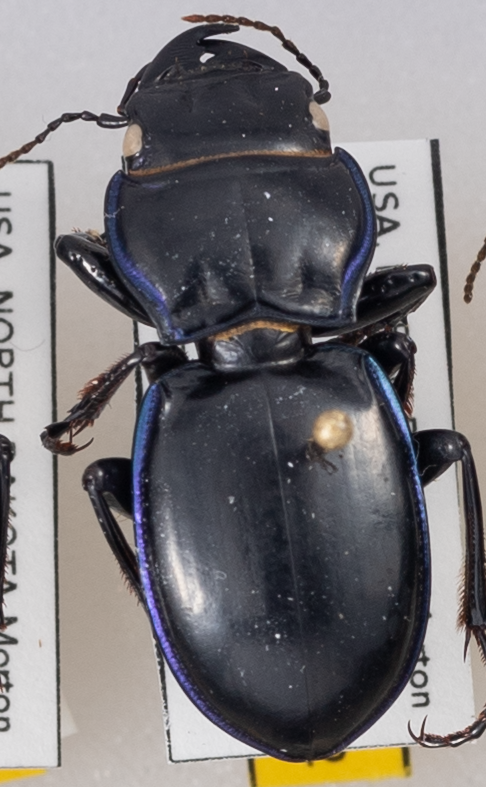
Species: Pasimachus elongatus
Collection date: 2021-06-01
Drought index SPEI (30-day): -0.386
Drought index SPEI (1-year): -2.09
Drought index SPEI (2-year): -0.692